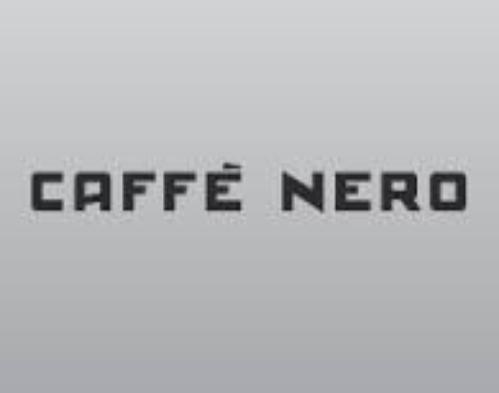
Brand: Caffe Nero
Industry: Food